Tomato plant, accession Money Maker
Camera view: horizontal (90 deg, fisheye); turntable rotation: 300 degrees
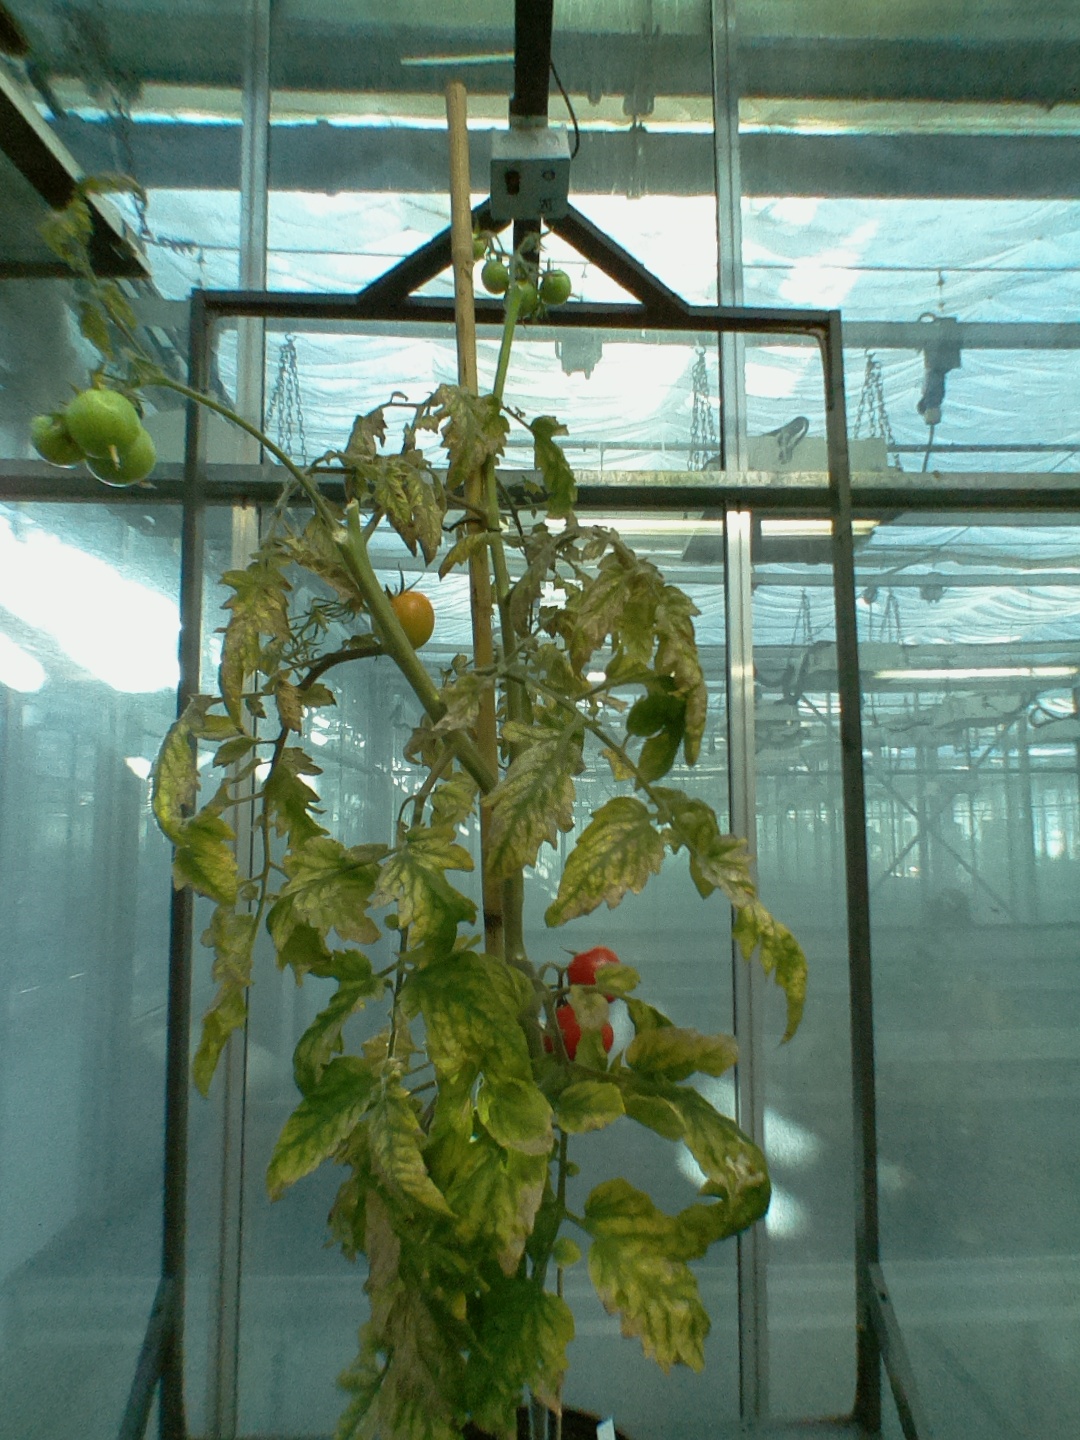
BBCH growth stage 83: 30%-40% of fruits show typical fully ripe color